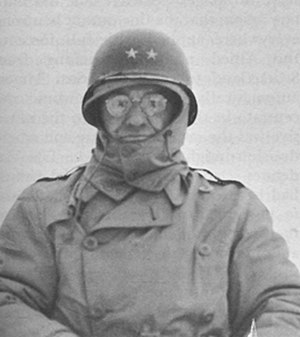
Troy H. Middleton
Middleton i Ardennerne, 1944
Generalløjtnant Troy Houston Middleton var en fremragende soldat og underviser, som fungerede som korpsschef i Europa under 2. Verdenskrig og senere som præsident for Louisiana State University.